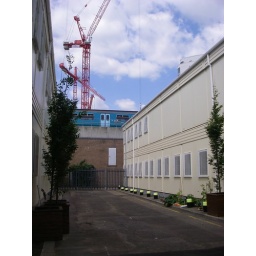
Cranes, train, small veg patch & random door in wall